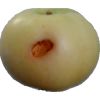
Label: Apple 6